Cuisine of Montevideo

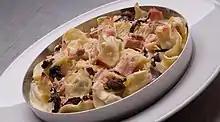
Pasta with Caruso sauce, which was created in Montevideo in the 1950s.

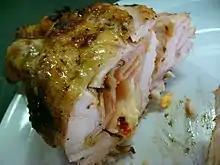
Chicken served in a restaurant in Montevideo

The cuisine of Montevideo encompasses various aspects of the city’s culinary culture. It largely reflects that of the rest of Uruguay and is strongly influenced by Italian and Spanish cuisines, owing to significant immigration from those countries since the 19th century.